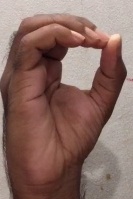
ASL sign: O